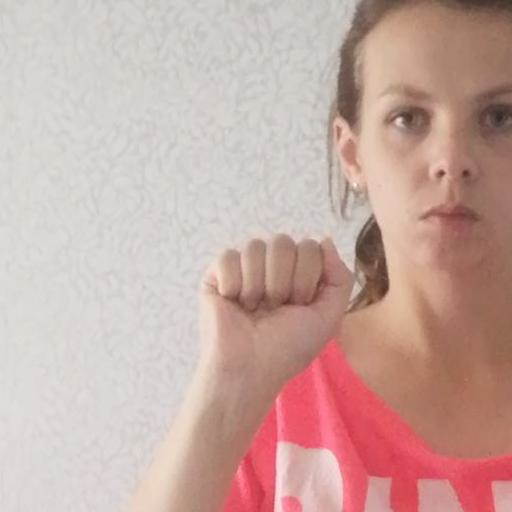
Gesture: fist